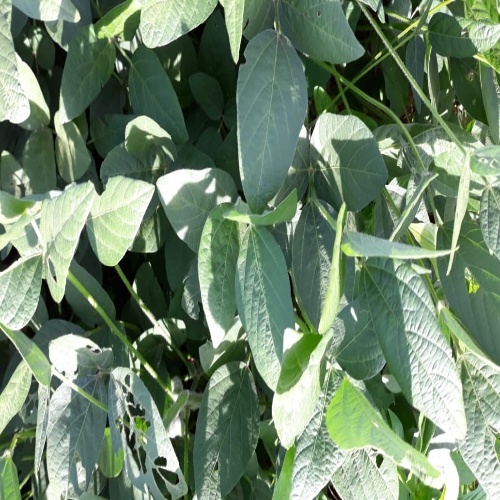
Label: Caterpillar